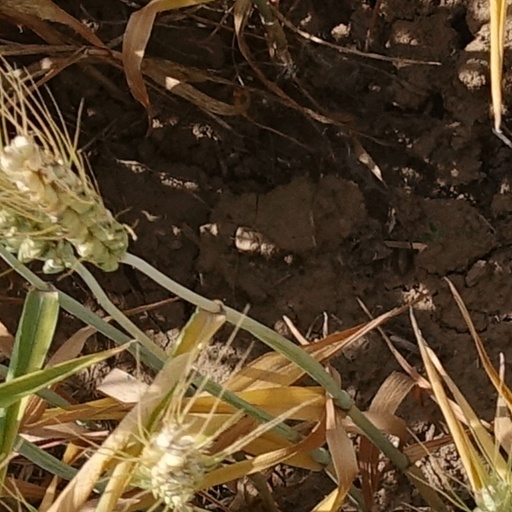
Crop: wheat